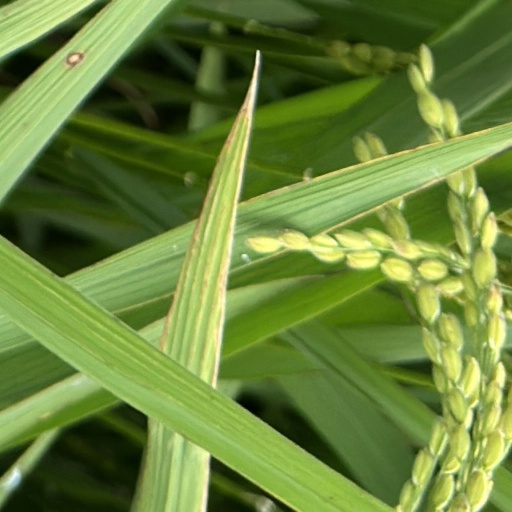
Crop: rice